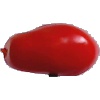
Label: Tomato 2